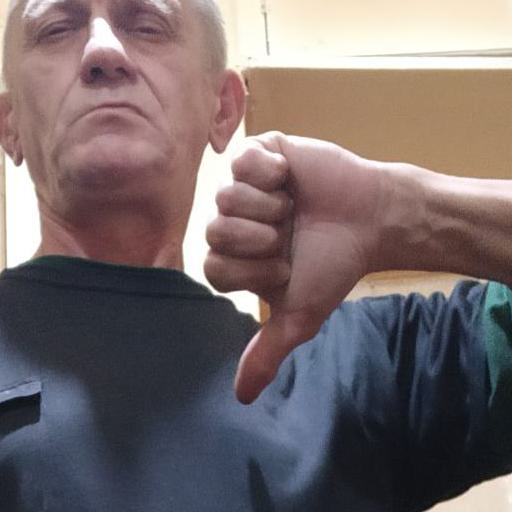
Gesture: dislike